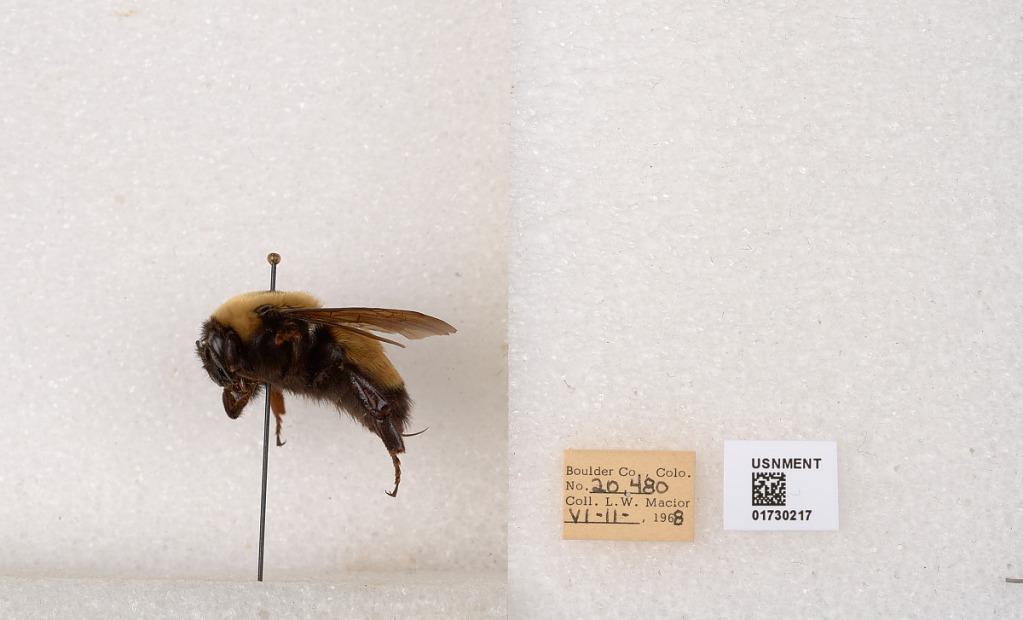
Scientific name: Bombus (Bombus) nevadensis Cresson